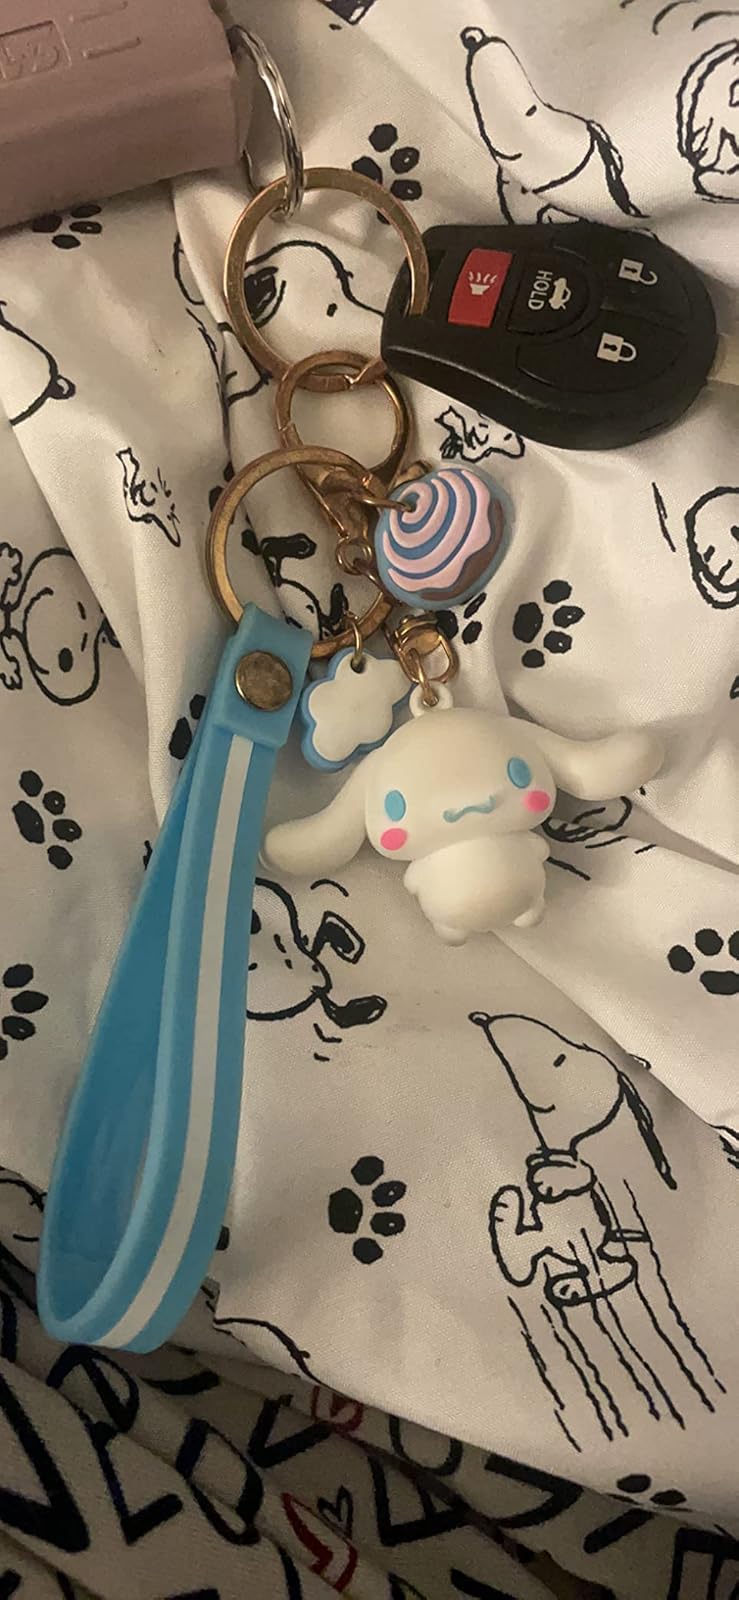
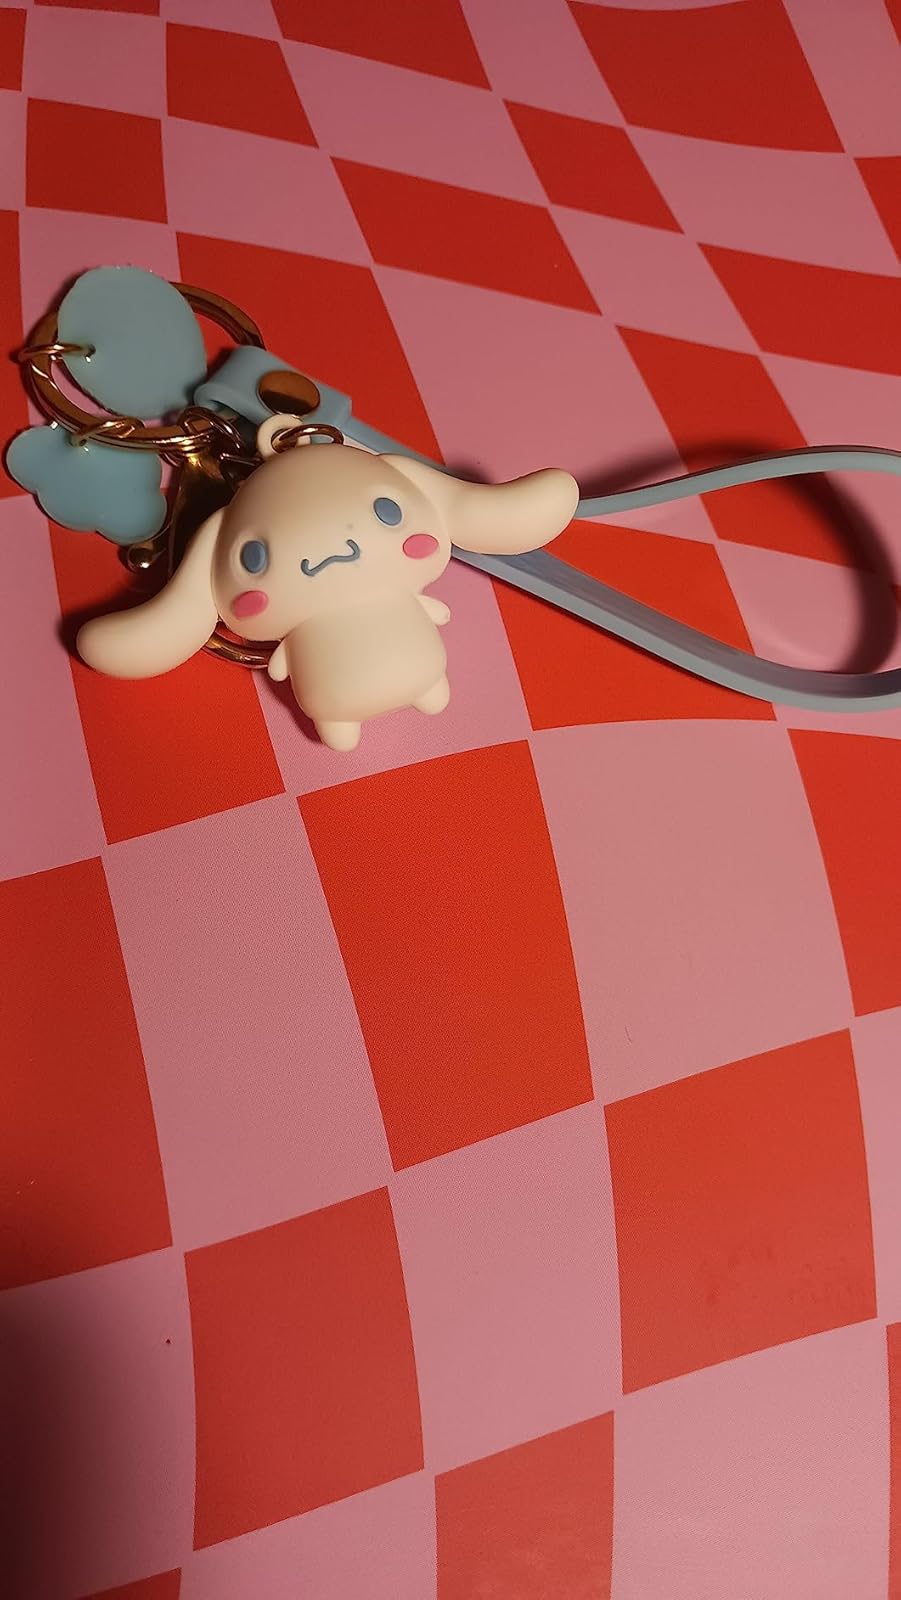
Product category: accessories_keychain
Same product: yes